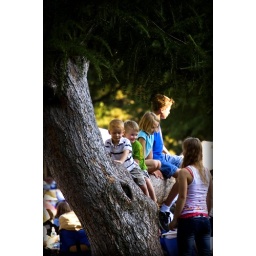
best seats in the house